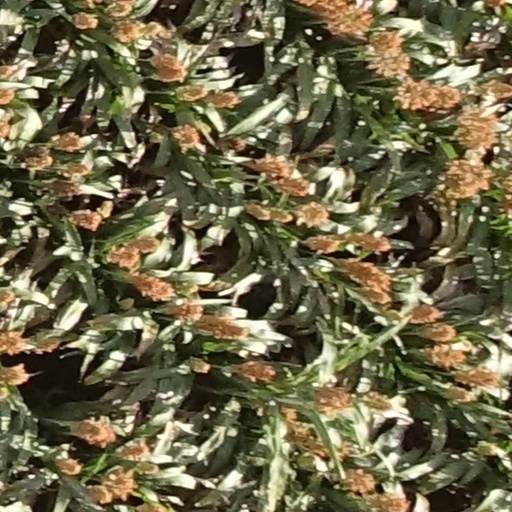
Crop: sorghum